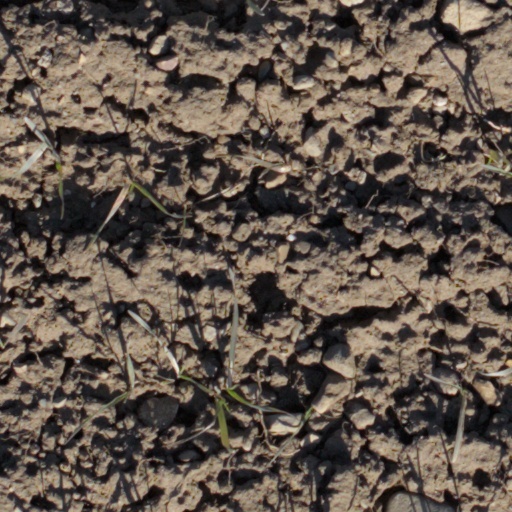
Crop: wheat